Conversion on the Way to Damascus

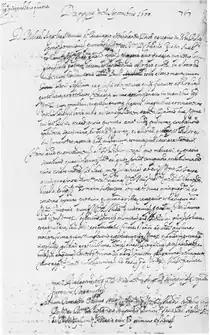
A notary's copy of the contract between Caravaggio and Cerasi.

The two lateral paintings of the Cerasi Chapel were commissioned in September 1600 by Monsignor Tiberio Cerasi, Treasurer-General to Pope Clement VIII who purchased the chapel from the Augustinian friars on 8 July 1600 and entrusted Carlo Maderno to rebuild the small edifice in Baroque style. The contract for the altarpiece with Carracci has not been preserved but it is generally assumed that the document had been signed somewhat earlier, and Caravaggio had to take into consideration the other artist's work and the overall iconographic programme of the chapel.